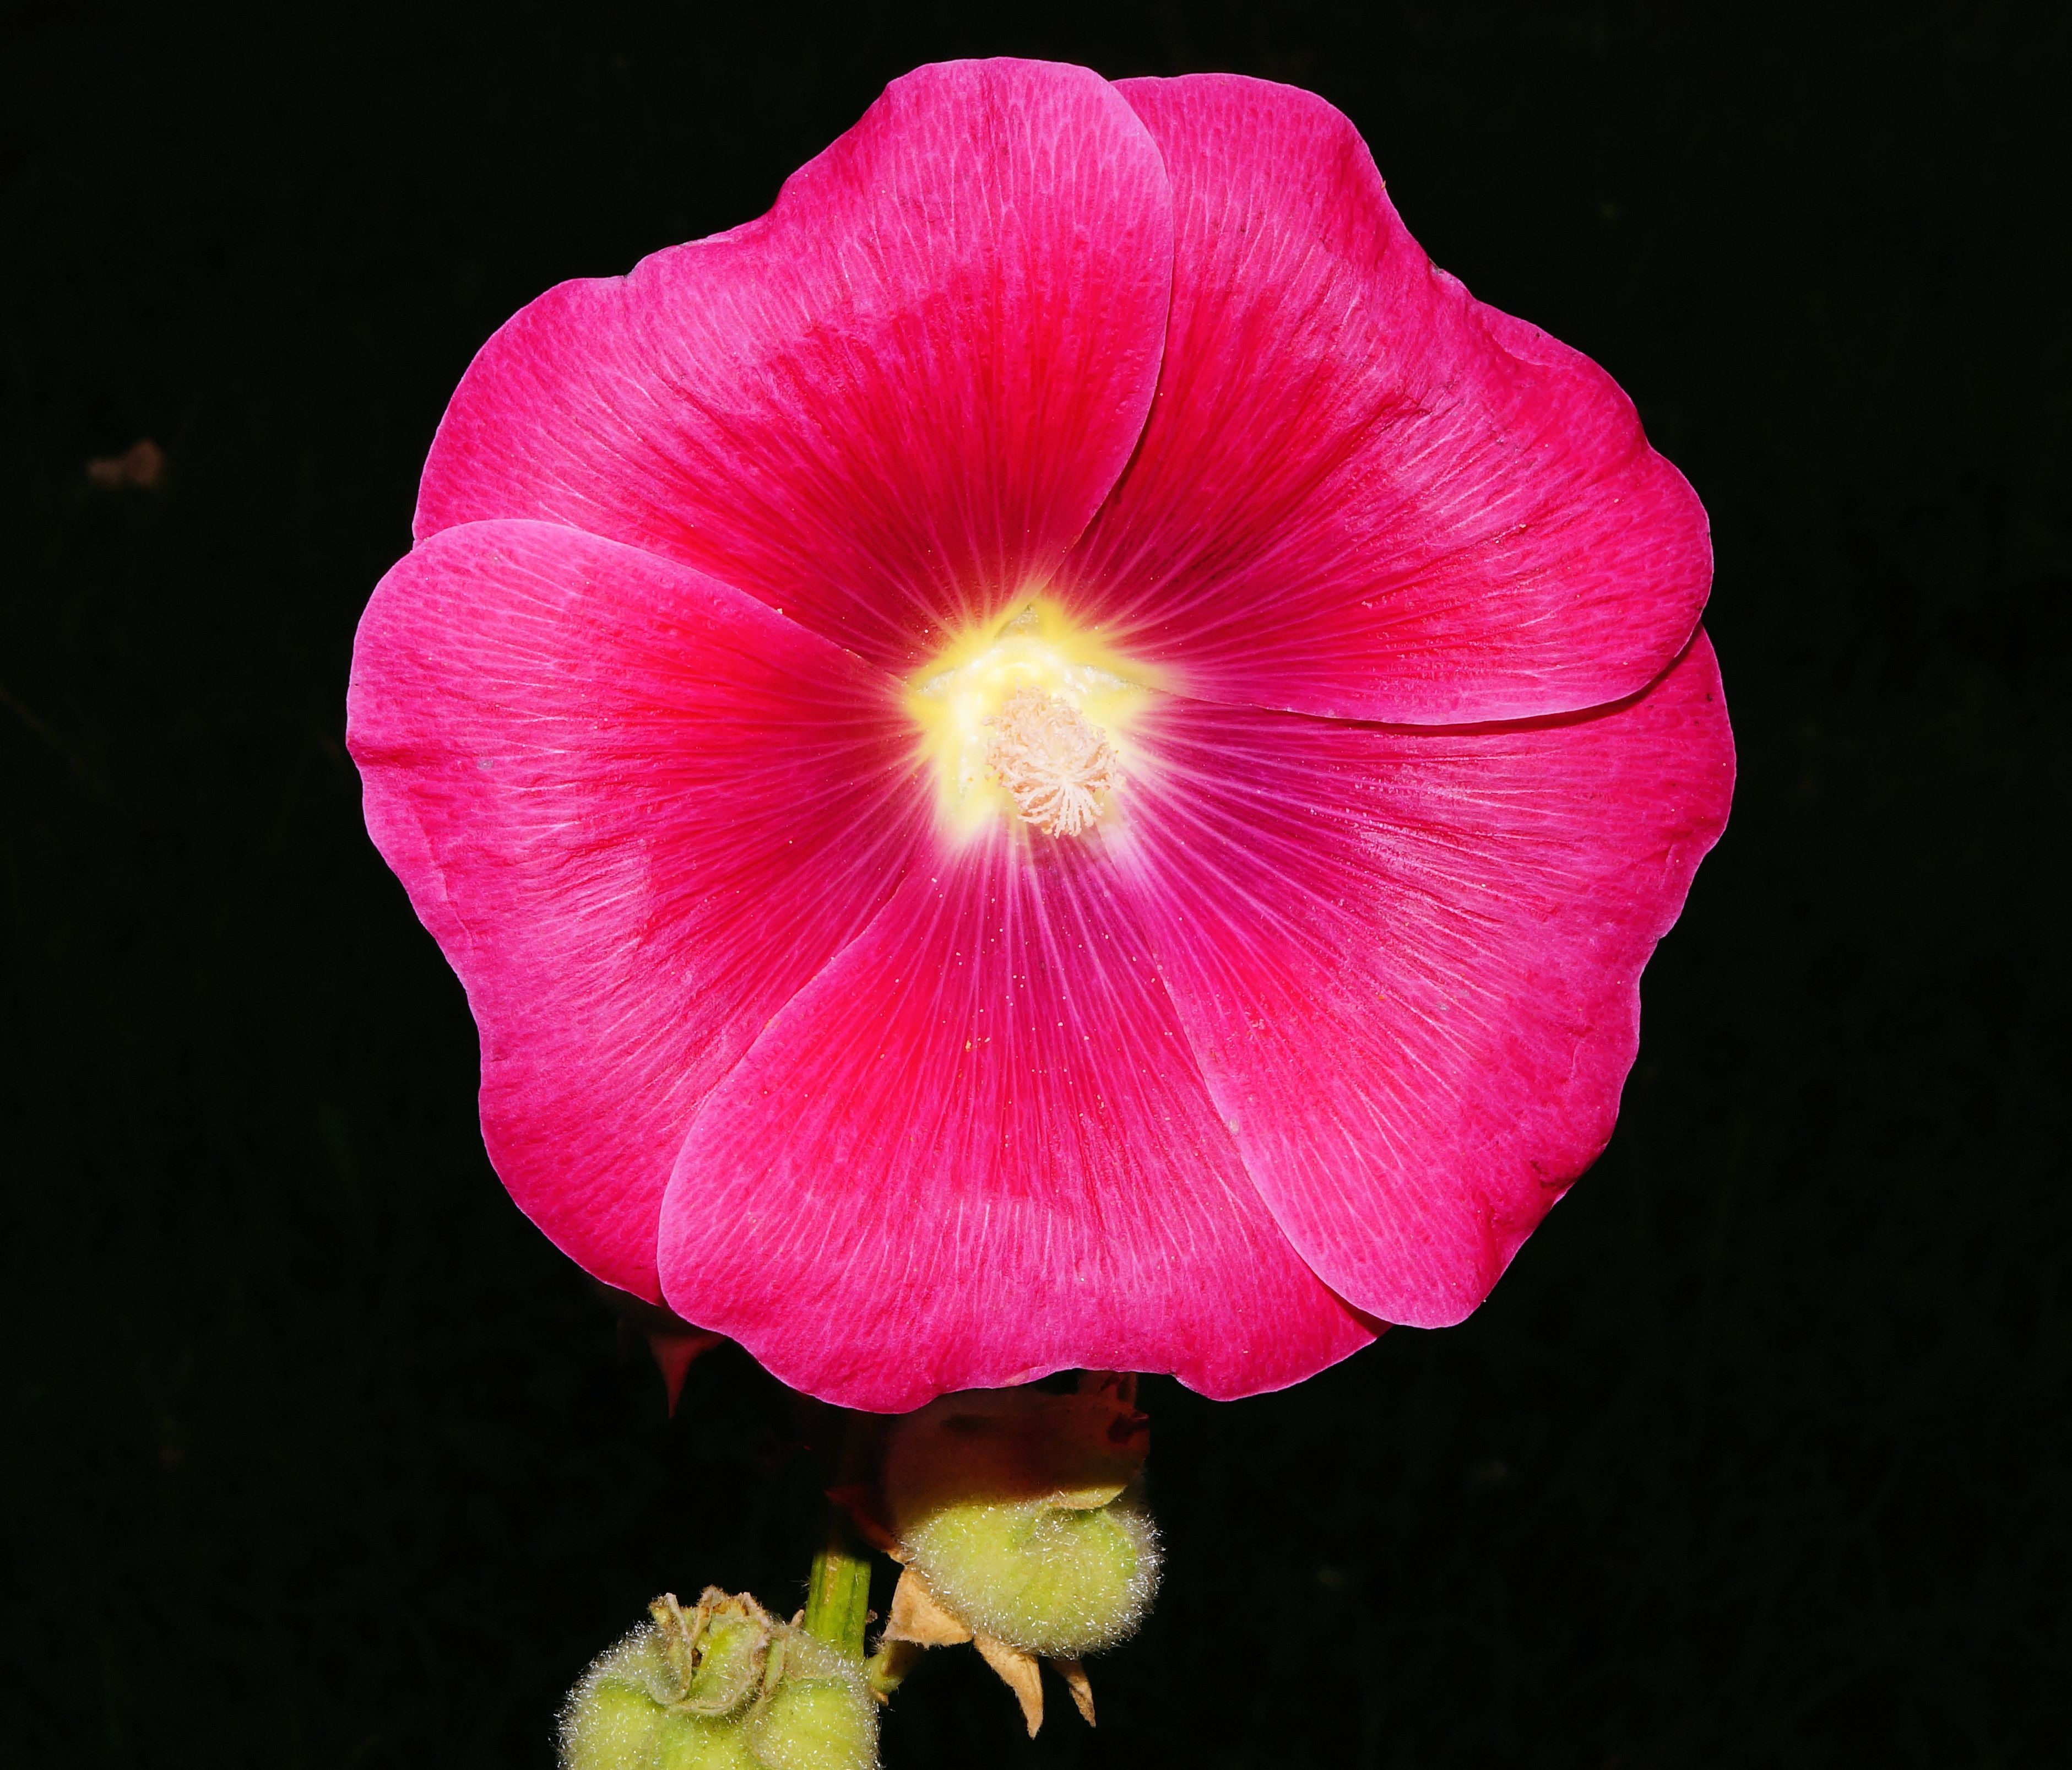
blossom, plant, flower, petal, bloom, red, color, colorful, pink, close, flora, close up, macro photography, flowering plant, annual plant, plant stem, land plant